Shemini (parashah)

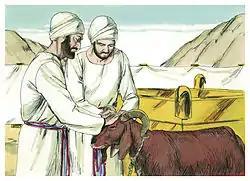
Priests laying their hands on a sacrifice (1984 illustration by Jim Padgett, courtesy of Distant Shores Media/Sweet Publishing)

A Tanna recited before Rabbi Isaac bar Abba the words of Leviticus 9:16, "And he presented the burnt offering; and offered it according to the ordinance," which refers to the obligatory burnt offering that Leviticus 9:2 required Aaron to bring on the eighth day of his consecration. The Tanna reasoned that by saying "according to the ordinance," Leviticus 9:16 referred to the rules that Leviticus 1:3–9 applied to "voluntary" burnt offerings and thus taught that those rules also applied to "obligatory" burnt offerings. The Tanna concluded that as Leviticus 1:4 required the laying on of hands for voluntary burnt offerings, the law also required the laying on of hands for obligatory burnt offerings.